Bad Kohlgrub Kurhaus station

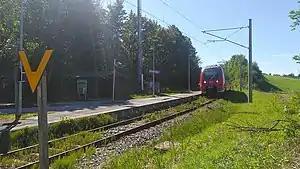
The station in 2020

Bad Kohlgrub Kurhaus station is a railway station in the municipality of Bad Kohlgrub, in Bavaria, Germany. It is located on the Ammergau Railway of Deutsche Bahn.